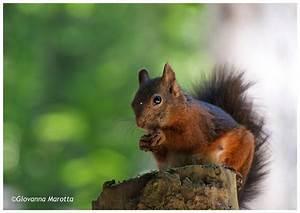
squirrel